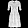
Label: Dress